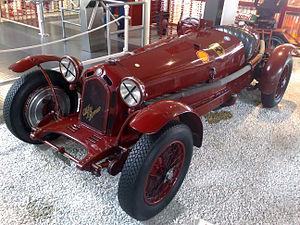
L'Alfa Romeo 8C 2300 est un modèle automobile de course construit par la firme italienne Alfa Romeo. 188 exemplaires de ce châssis furent construits entre 1931 et 1934.
Le musée automobile et technologique de Sinsheim est un musée se trouvant à Sinsheim en Allemagne. Plus grand musée privé d'Europe, il accueille plus d'un million de visiteurs par an. Il forme une annexe du musée des techniques de Spire.